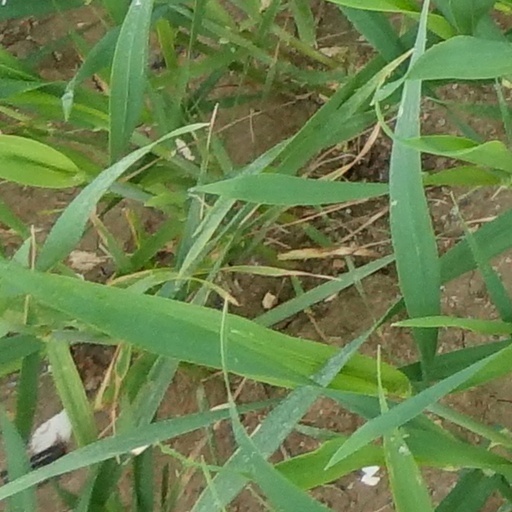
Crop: wheat